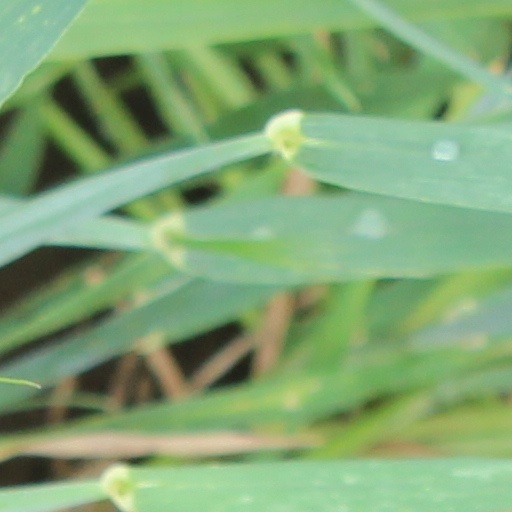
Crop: wheat